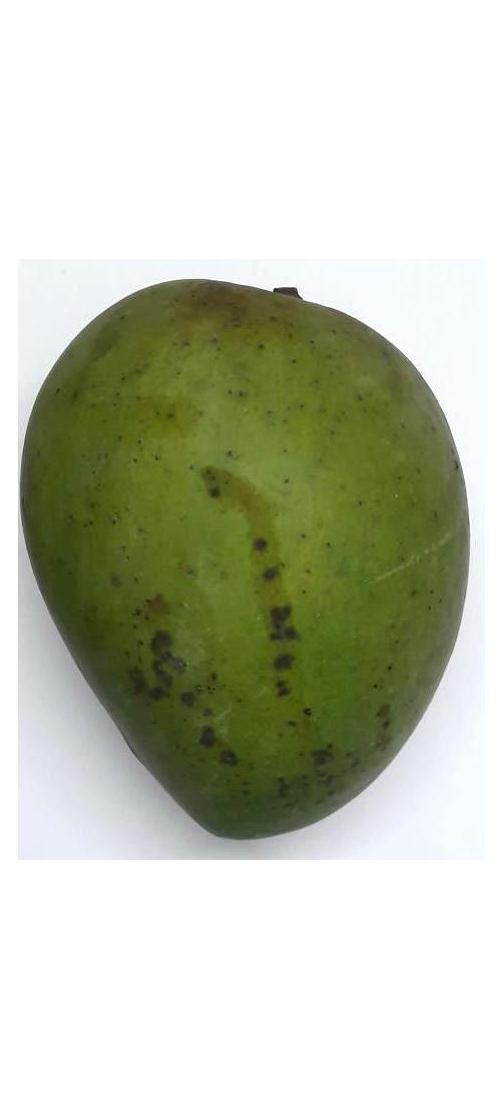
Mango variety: Harivanga